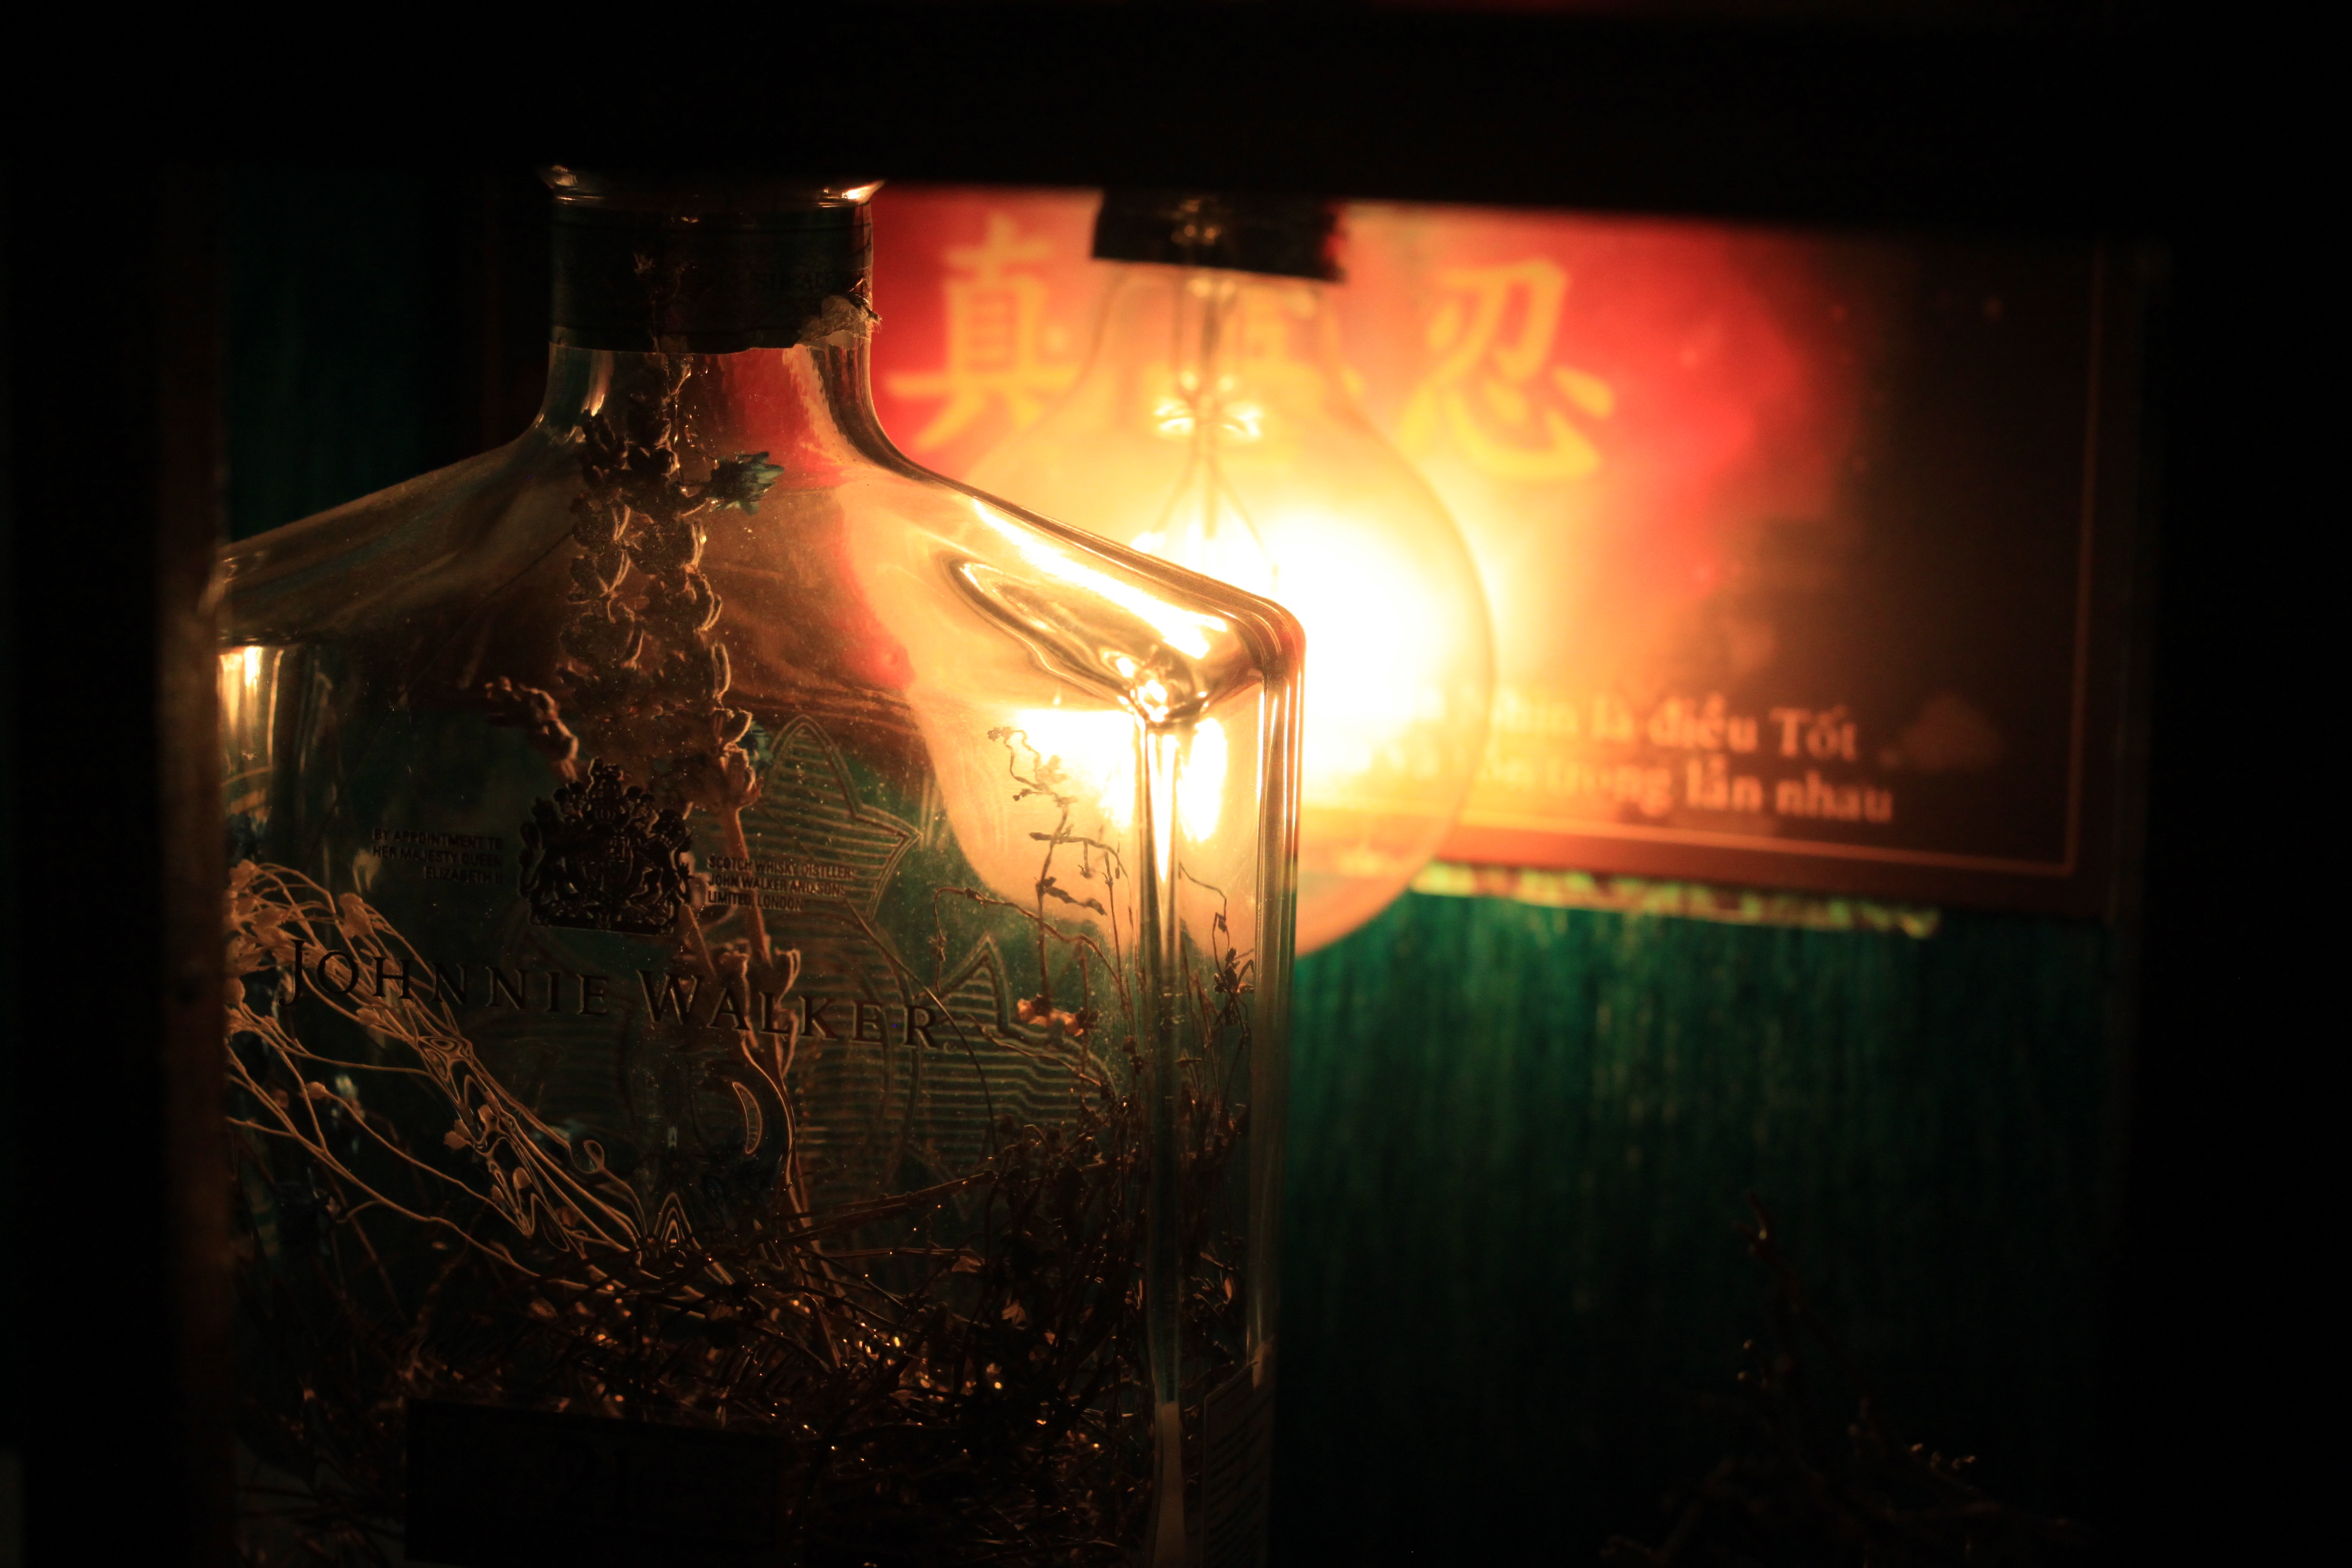
light, night, flame, darkness, lighting